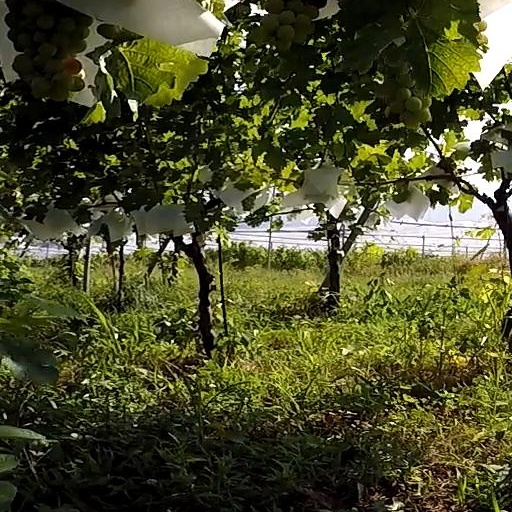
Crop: grape